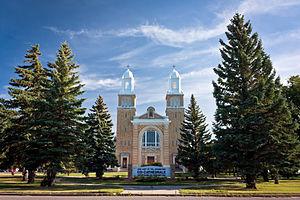
La co-cathédrale Notre-Dame-de-l'Assomption de Gravelbourg est une cathédrale de l'archidiocèse de Regina en Saskatchewan.
Gravelbourg est un petit village multiculturel, à près de 30% francophone, au sud de la Saskatchewan, près de Moose Jaw, Swift Current et la frontière canado-américaine. Au recensement de 2011, on y a compté 1 116 habitants, ils étaient 1 089 en 2006.
Cet article recense les lieux patrimoniaux de la Saskatchewan inscrits au répertoire des lieux patrimoniaux du Canada, qu'ils soient de niveau provincial, fédéral ou municipal.